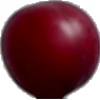
Label: Cherry Wax Red 1